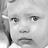
Emotion: sad